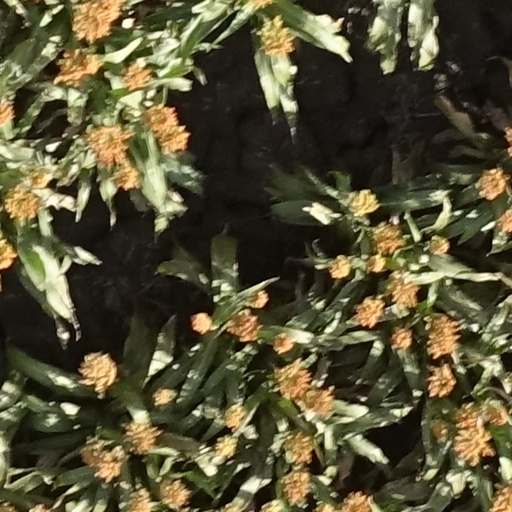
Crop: sorghum